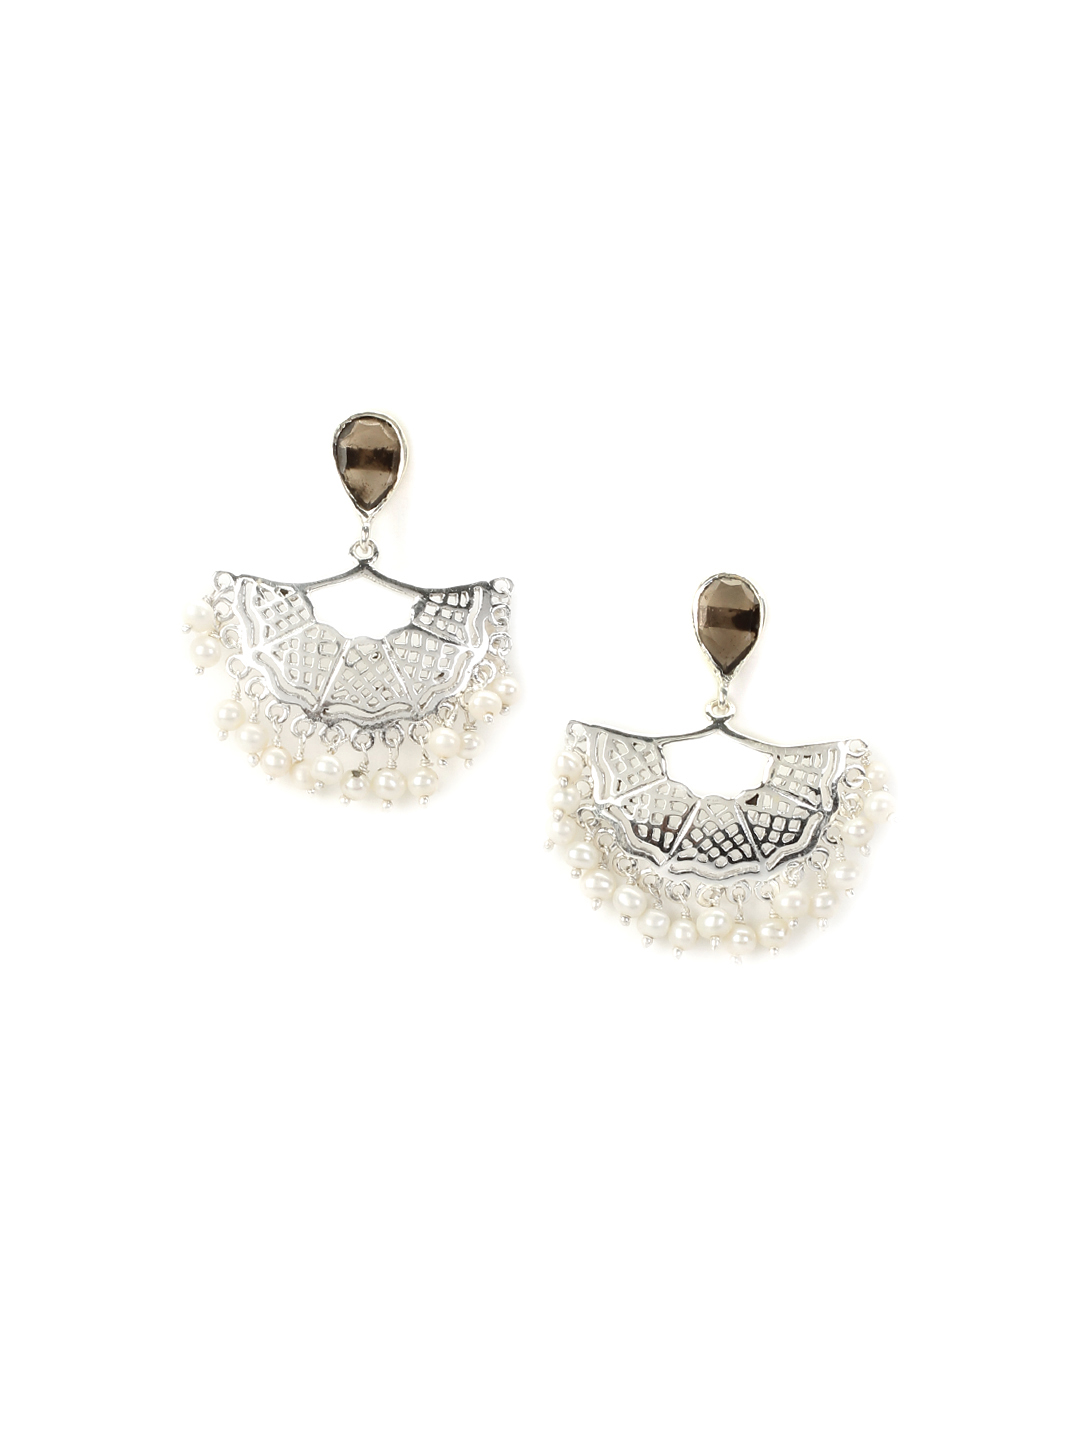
Rreverie Silver & White Earrings
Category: Accessories / Jewellery / Earrings
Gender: Women
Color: Silver
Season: Fall 2012
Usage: Casual